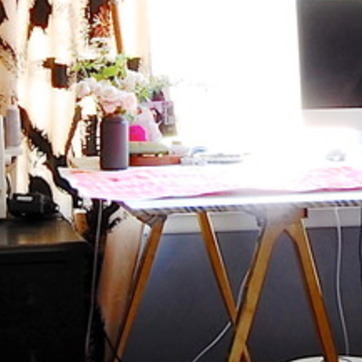
Material: paper